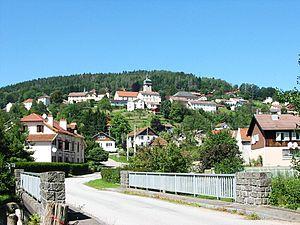
Le Tholy (département des Vosges, France). Vue depuis le pont sur la Cleurie.
Le Tholy est une commune française située dans le département des Vosges en région Grand Est. La commune est située dans le massif des Vosges dans la vallée de la Cleurie entre Remiremont et Gérardmer. Elle fait partie de la communauté de communes des Hautes Vosges. Elle comprend environ 1 600 habitants, appelés les Cafrancs. Elle est divisée en quatre secteurs : le Centre, Bonnefontaine, Bouvacôte et le Rain Brice. Le centre du village, bâti à flanc de montagne, est facilement reconnaissable par l'étagement de ses maisons accrochées à la pente et par son remarquable clocher à bulbe qui domine la vallée.